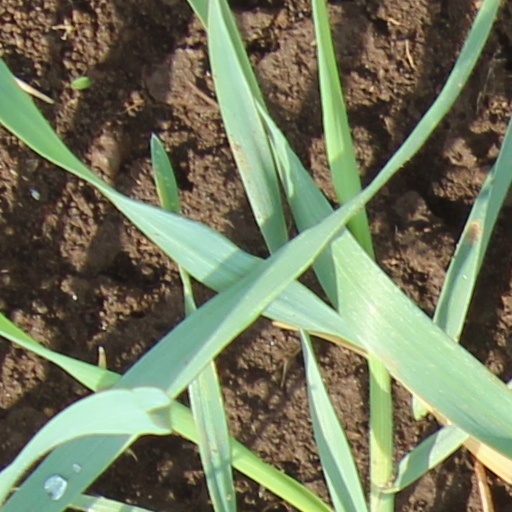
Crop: wheat